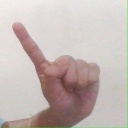
अक्षर: ए